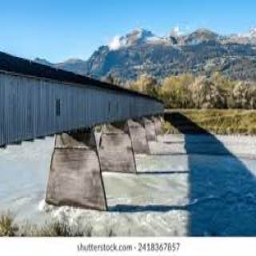
Old Rhine Bridge